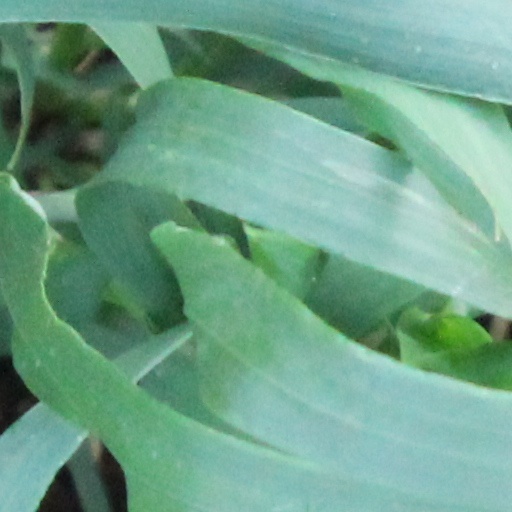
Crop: wheat